Grand Prix racing history of Scuderia Ferrari

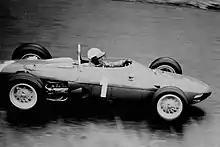
Phil Hill driving for Ferrari at the 1962 German Grand Prix

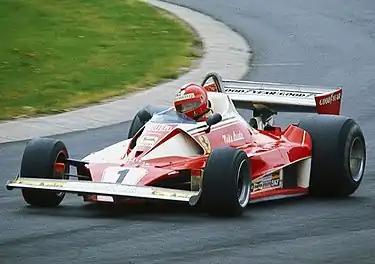
Niki Lauda driving for Ferrari at the 1976 German Grand Prix

For the 1962 Formula One season, Hill and Baghetti stayed on with rookies Ricardo Rodríguez and Lorenzo Bandini. Richie Ginther had left for BRM, leaving a big gap in the development of new models. The somewhat volatile Willy Mairesse took his place. The team used the 1961 cars for a second year while Forghieri worked on a new design; the team won no race. After a prolonged metalworkers' strike in Italy Ferrari missed two races. This, combined with the betrayal of the 1961 walk-out and various troubles arising from Enzo's refusal to accompany the team to the races (having his wife stand in for him instead) led to Enzo withdrawing from the last two races of the year. The drivers were free to drive for anyone, as long as it did not contradict the existing sponsor contracts with Dunlop, Shell, Marchal, and Ferodo.